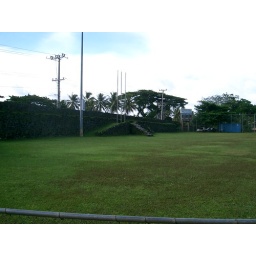
Spanish Wall built in 1877 now doubles as the outfield wall for the baseball field